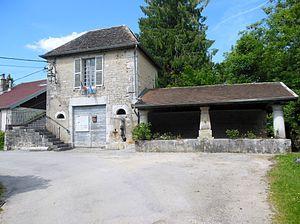
Mairie et lavoir-fontaine (XIXe s) de Châteauvieux-les-Fossés (25).
Cet article liste les fontaines du département du Doubs recensées dans la base Mérimée.
Châteauvieux-les-Fossés est une commune française située dans le département du Doubs, en région Bourgogne-Franche-Comté. Ses habitants sont les Castelvetusiens.